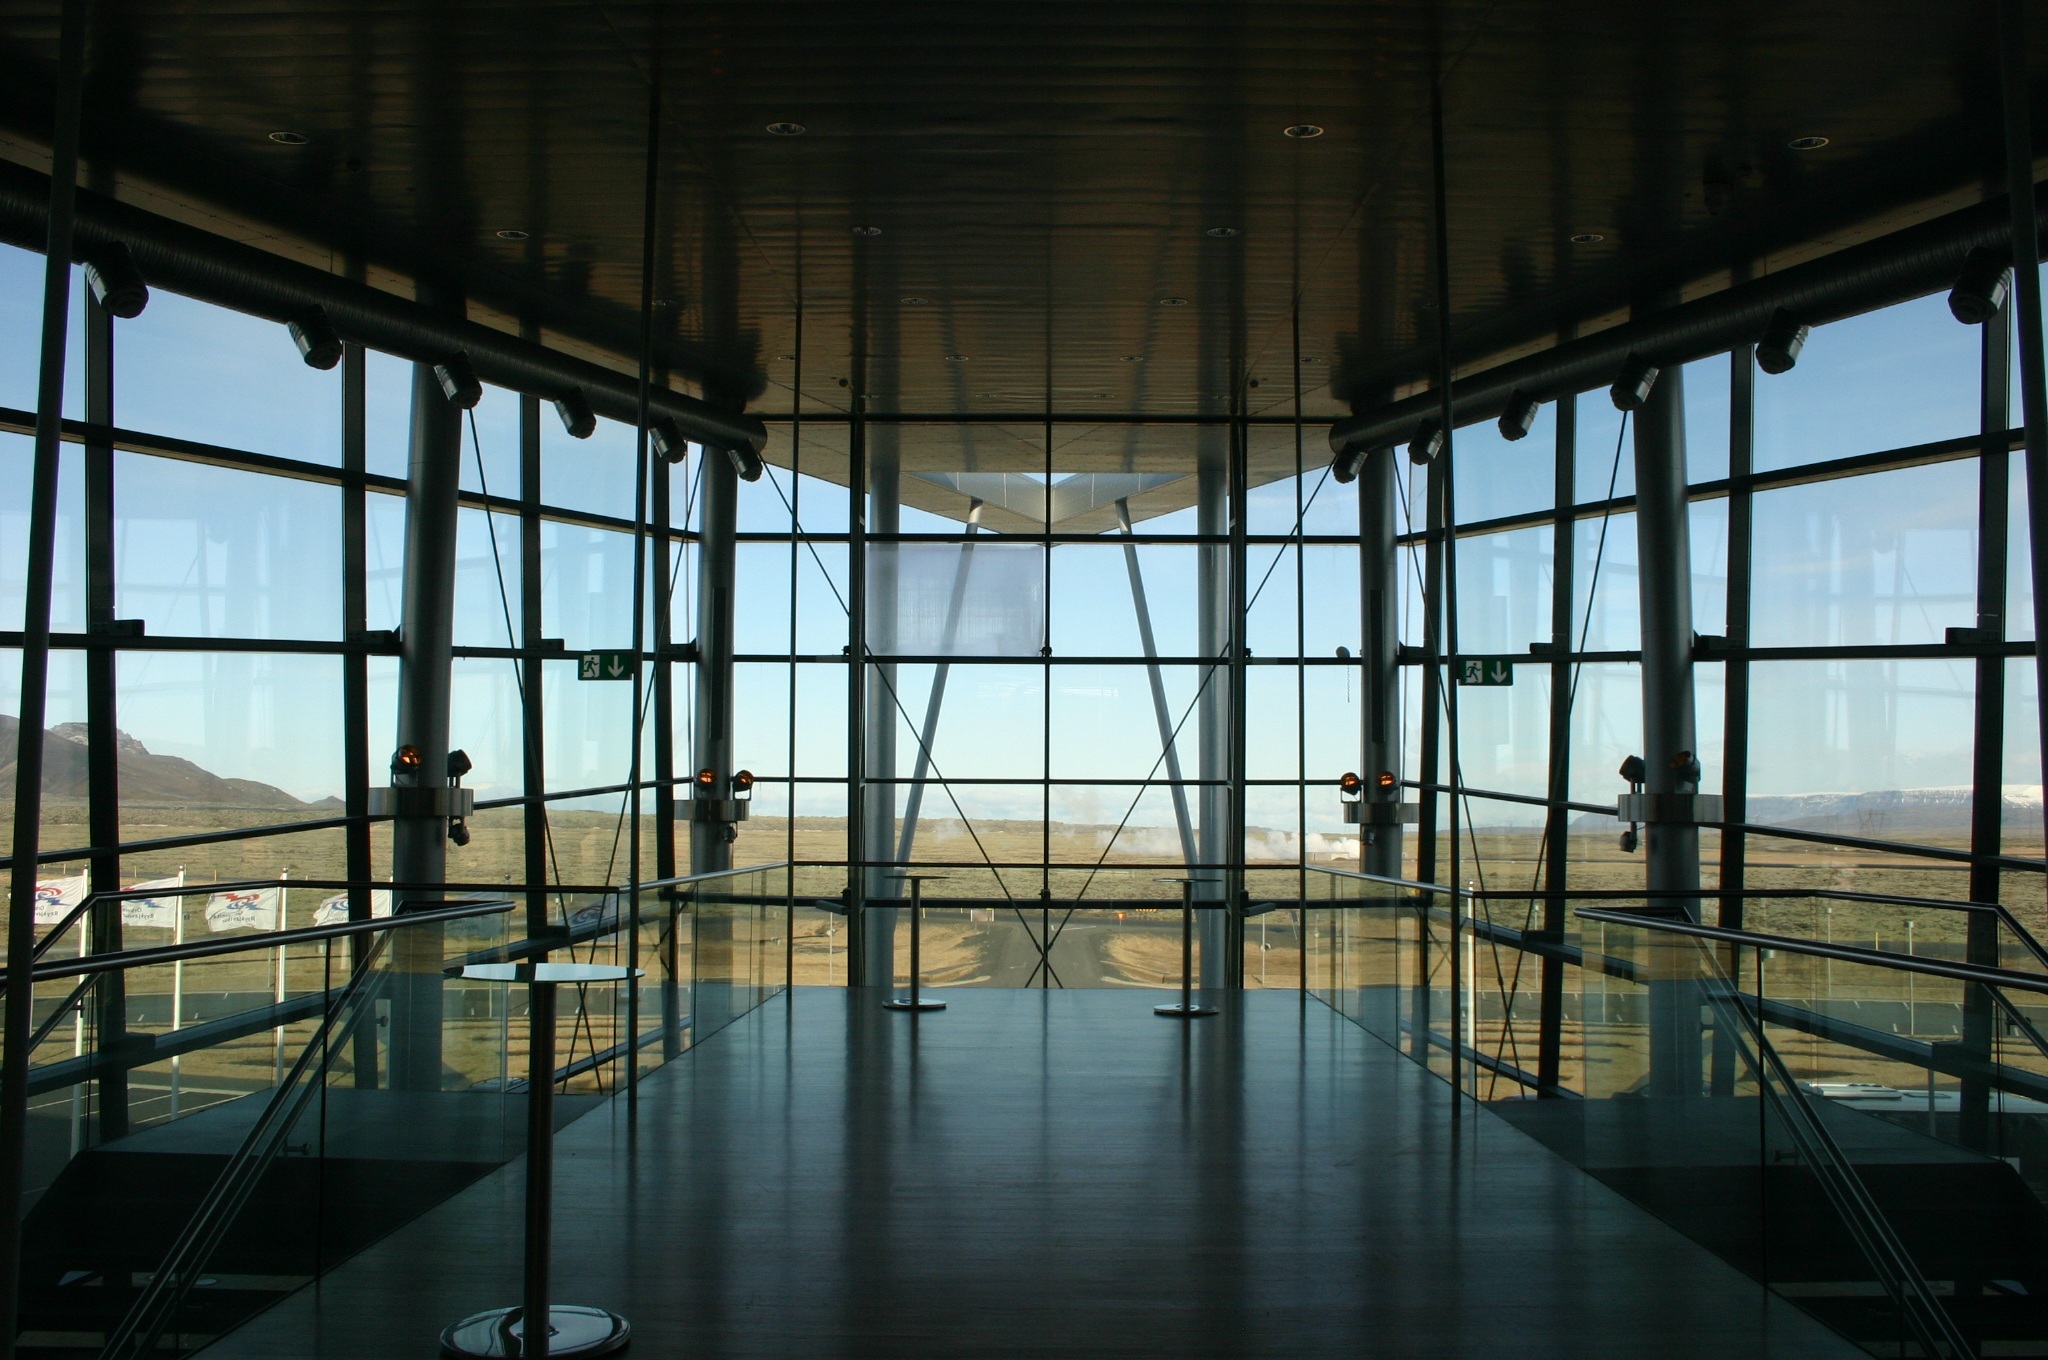
light, architecture, structure, sunlight, window, glass, building, reflection, darkness, iceland, industry, interior design, symmetry, tourist attraction, daylighting, urban area